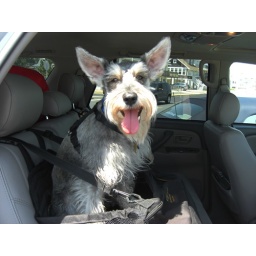
Al in his car seat